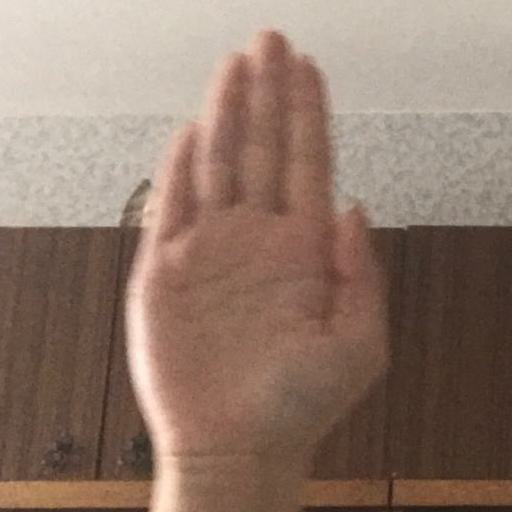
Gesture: stop